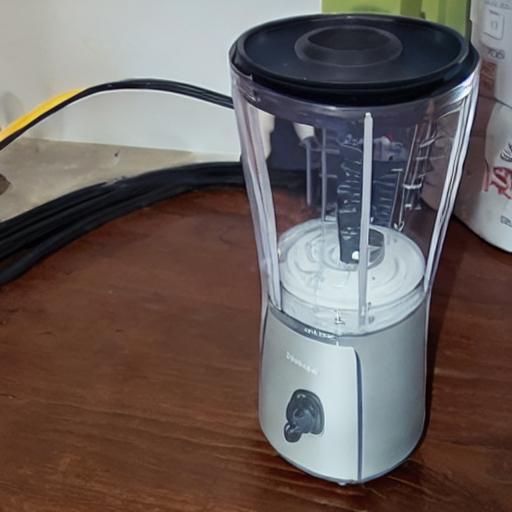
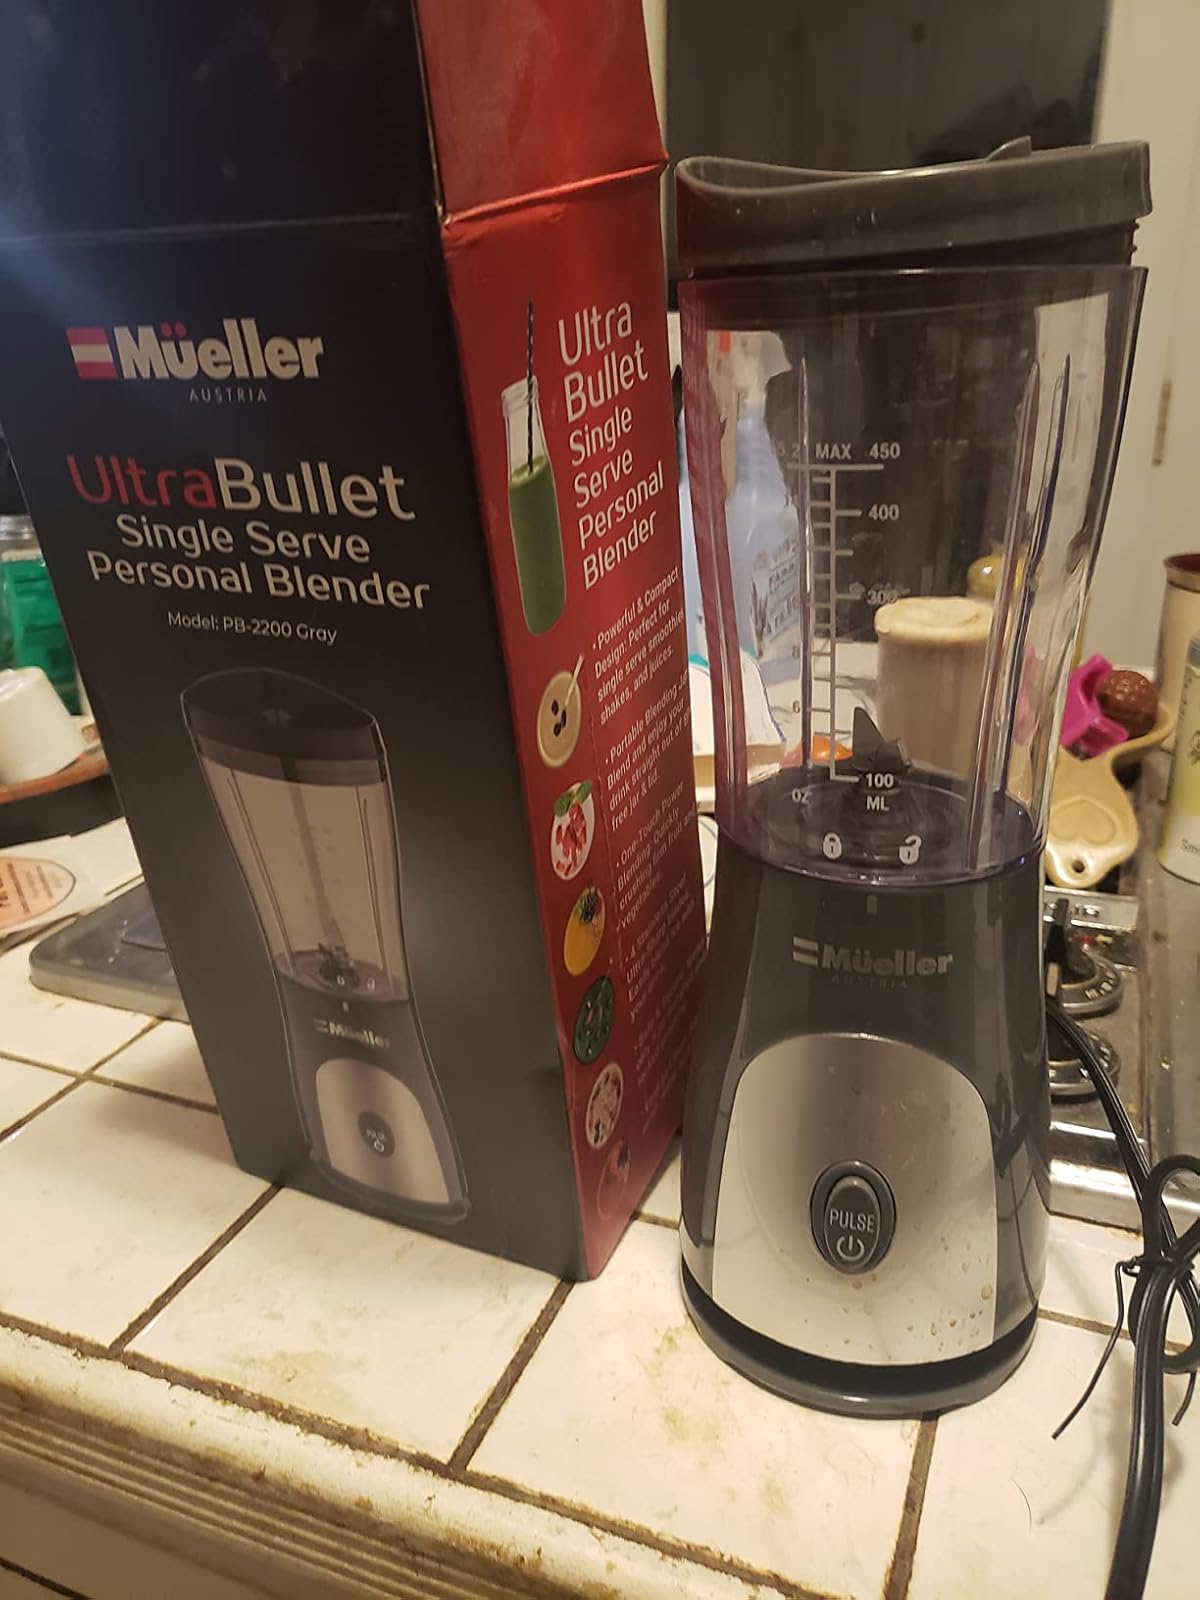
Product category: items_blender
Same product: no